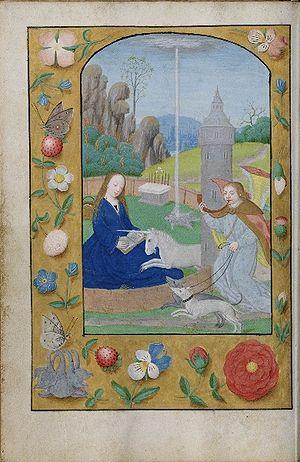
Tour d’ivoire est un des vocables de la Vierge Marie, mère de Dieu. Il fait partie des titres mariaux par lesquels la mère du Christ est invoquée dans la prière litanique qui porte son nom. Il a sa première origine dans le Cantique des Cantiques [Ct.7:5] pour exprimer, lyriquement, la beauté du cou et du visage féminin.
Une corne de licorne est un objet légendaire, connu en Europe occidentale. Durant la majeure partie du Moyen Âge et des Temps modernes, il est supposé être la corne unique ornant le front de la licorne. De nombreux pouvoirs de guérison et des vertus de contrepoison lui sont attribués. Ces propriétés, supposées réelles dès le XIIIᵉ siècle, en font l'un des remèdes les plus chers et les plus réputés au cours de la Renaissance, et justifient son utilisation dans les cours royales. Les croyances liées à la « corne de licorne » influencent l'alchimie à travers la médecine spagyrique. L'objet est à l'origine d'une série de tests sur ses propriétés de purification, relatés entre autres dans l'ouvrage d'Ambroise Paré, Discours de la licorne, qui annonce les prémices de la méthode expérimentale.